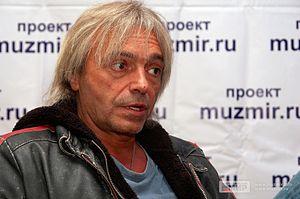
Konstantin Kintchev ou Kostia Kintchev, de son vrai nom Konstantin Ievguenievitch Panfilov, né le 25 décembre 1958 à Moscou, en Union soviétique, est un auteur-compositeur, musicien et chanteur russe, leader du groupe de rock russe Alissa.